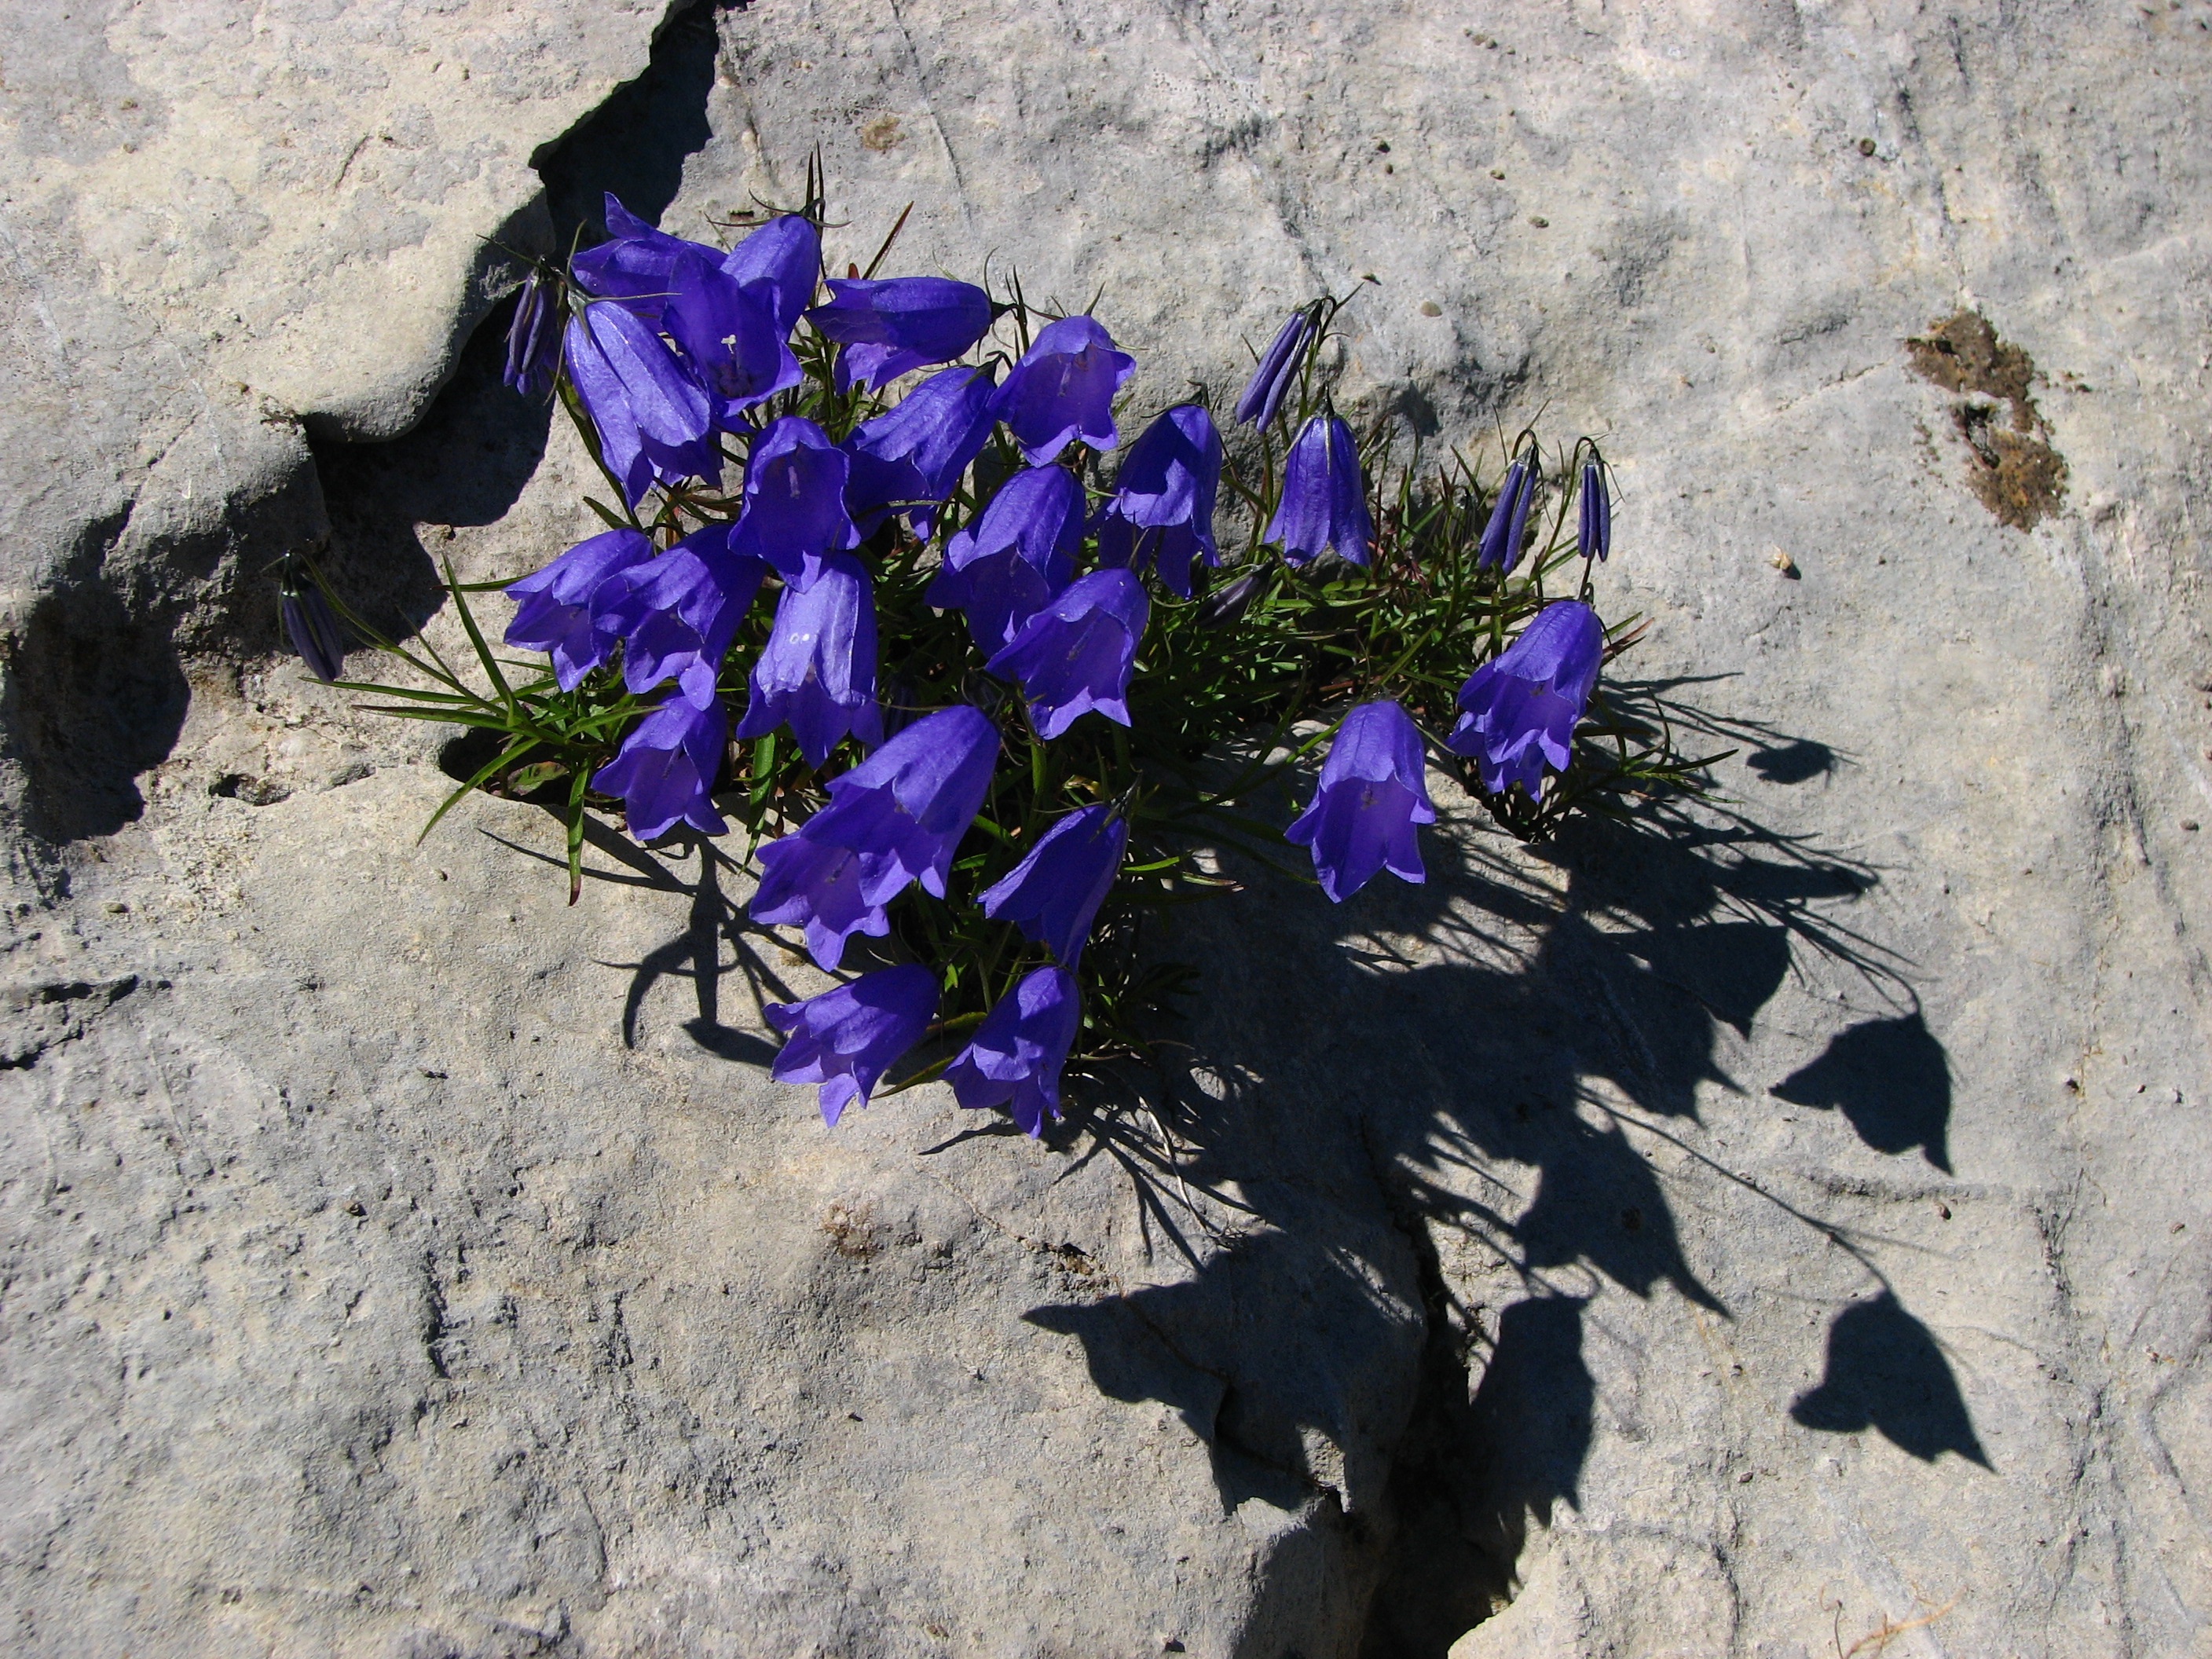
plant, leaf, flower, purple, shadow, blue, flora, wild flower, wildflower, bellflower, flowering plant, blue violet, alpine flower, hispanic, bellflower family, dwarf bellflower, alpine plant, petite bellflower, glockig, small bellflower, land plant, rock bottom